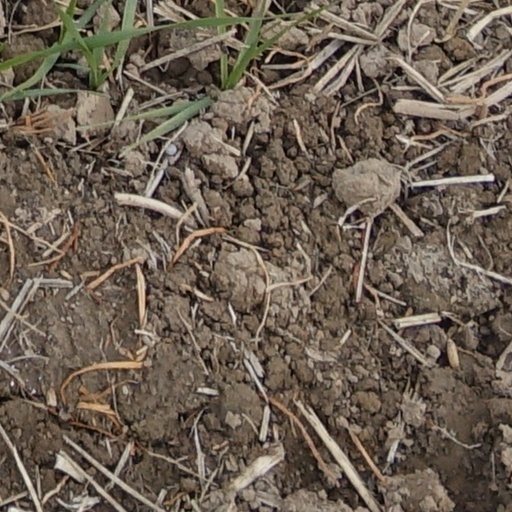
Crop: wheat